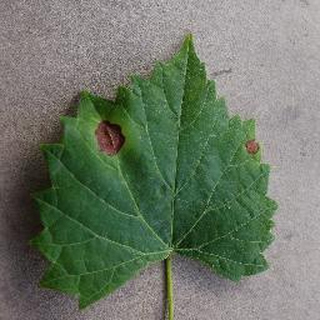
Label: grape_black_rot